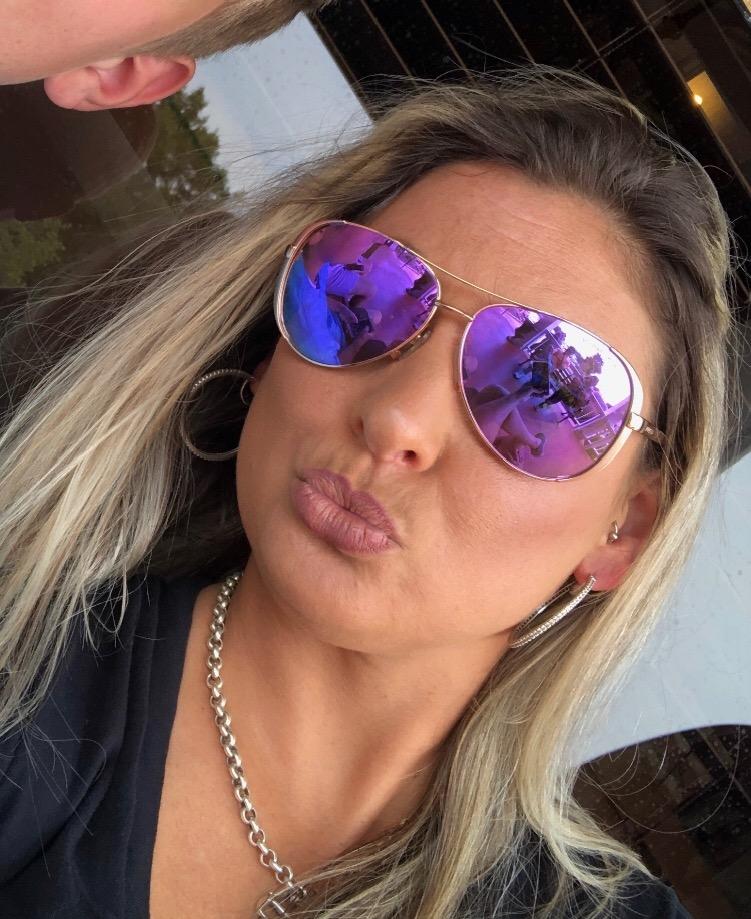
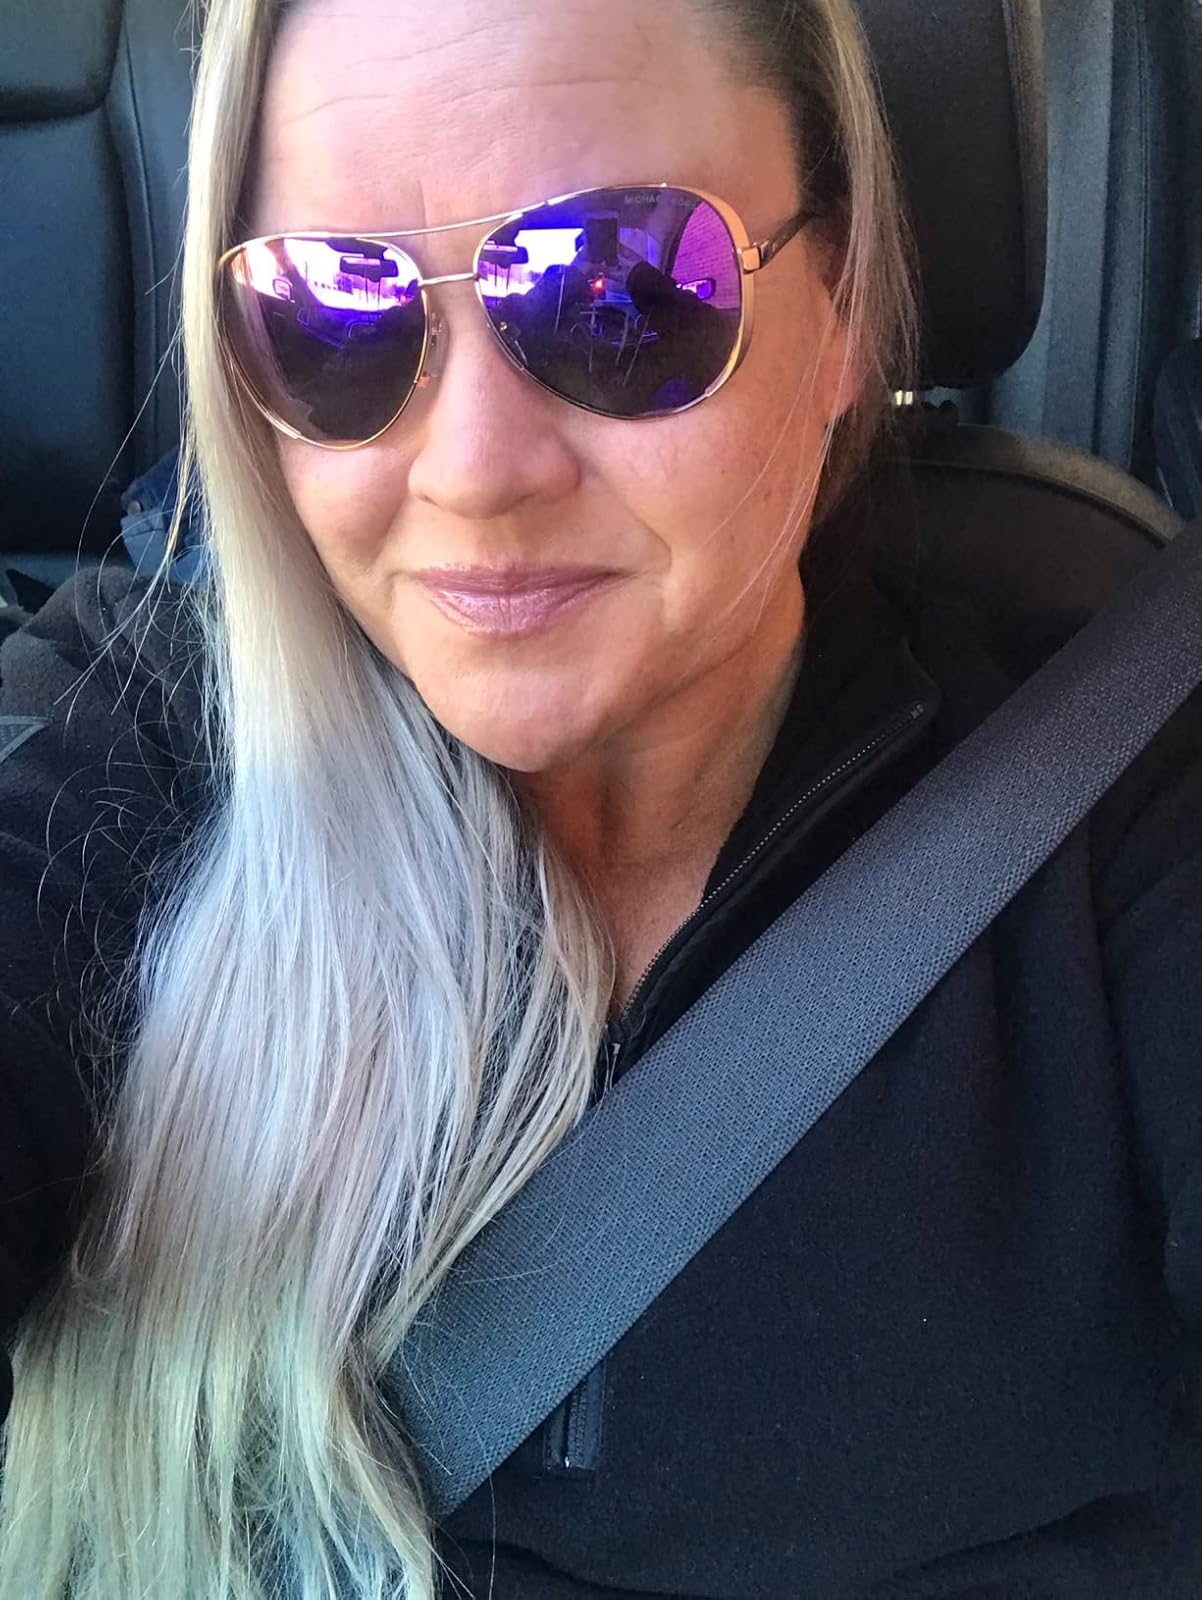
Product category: accessories_sunglasses
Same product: yes